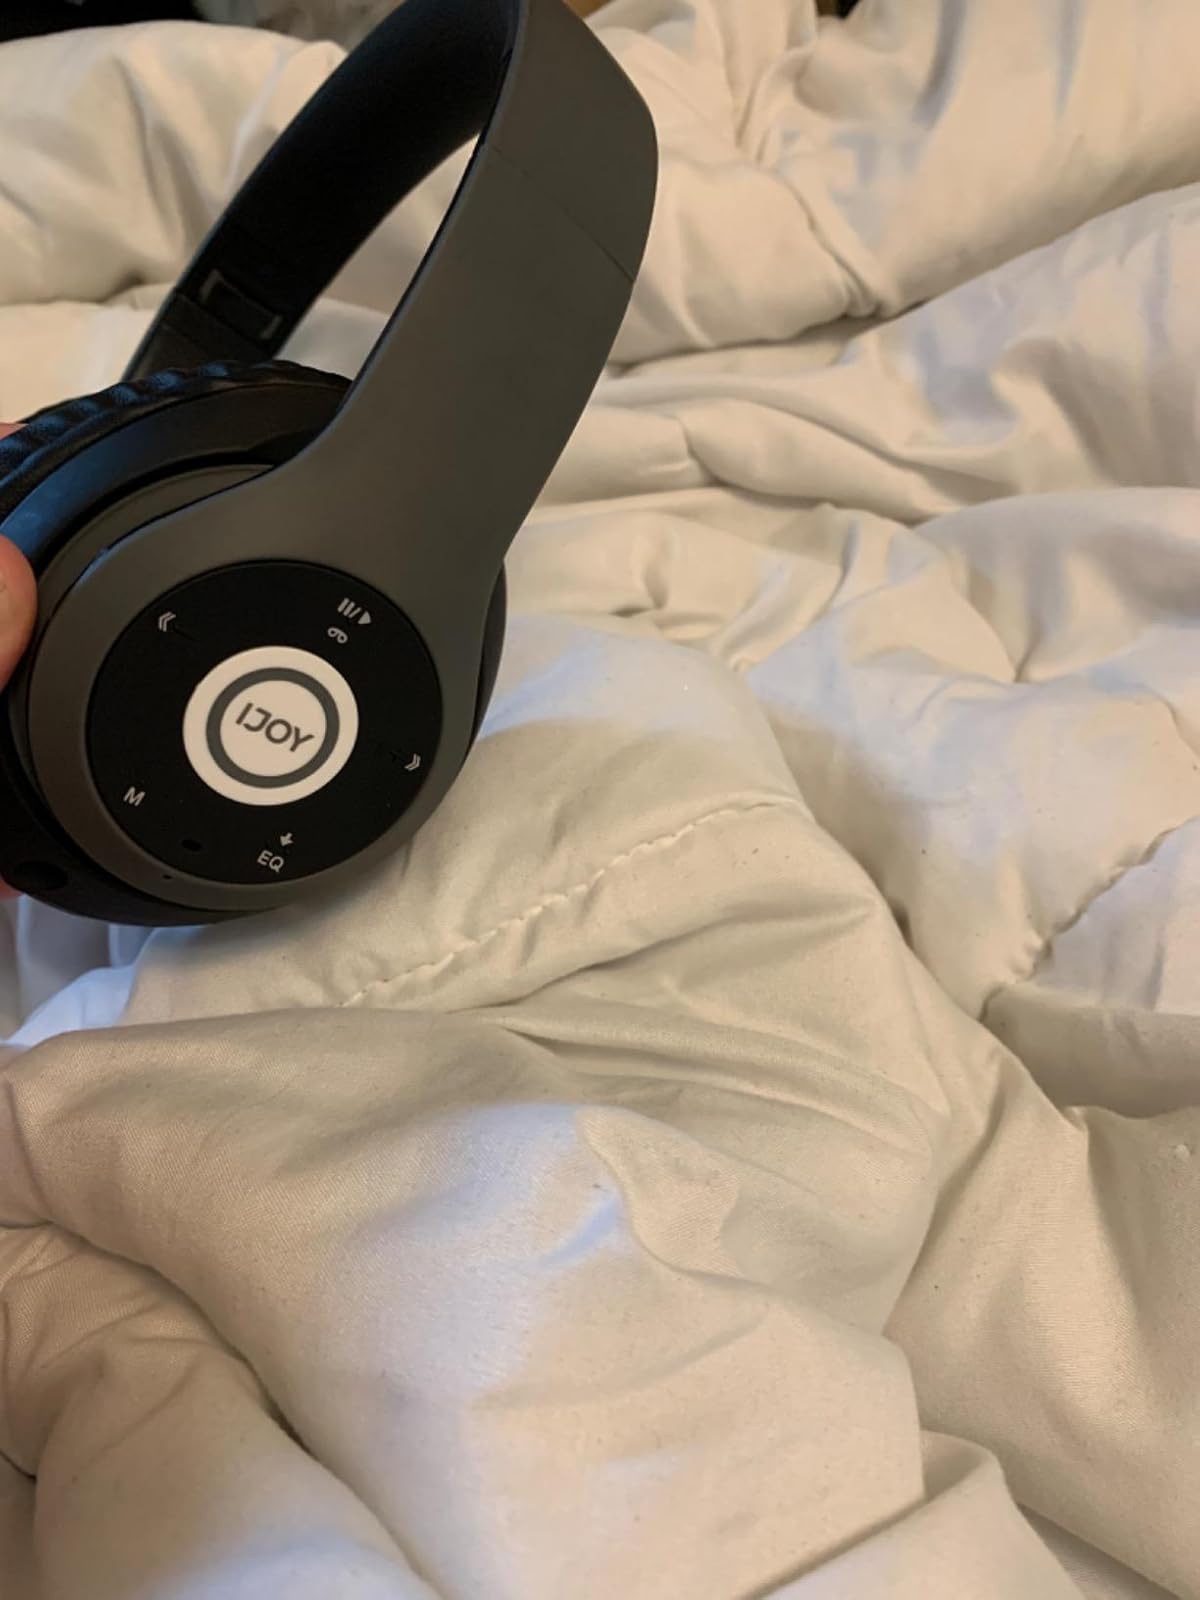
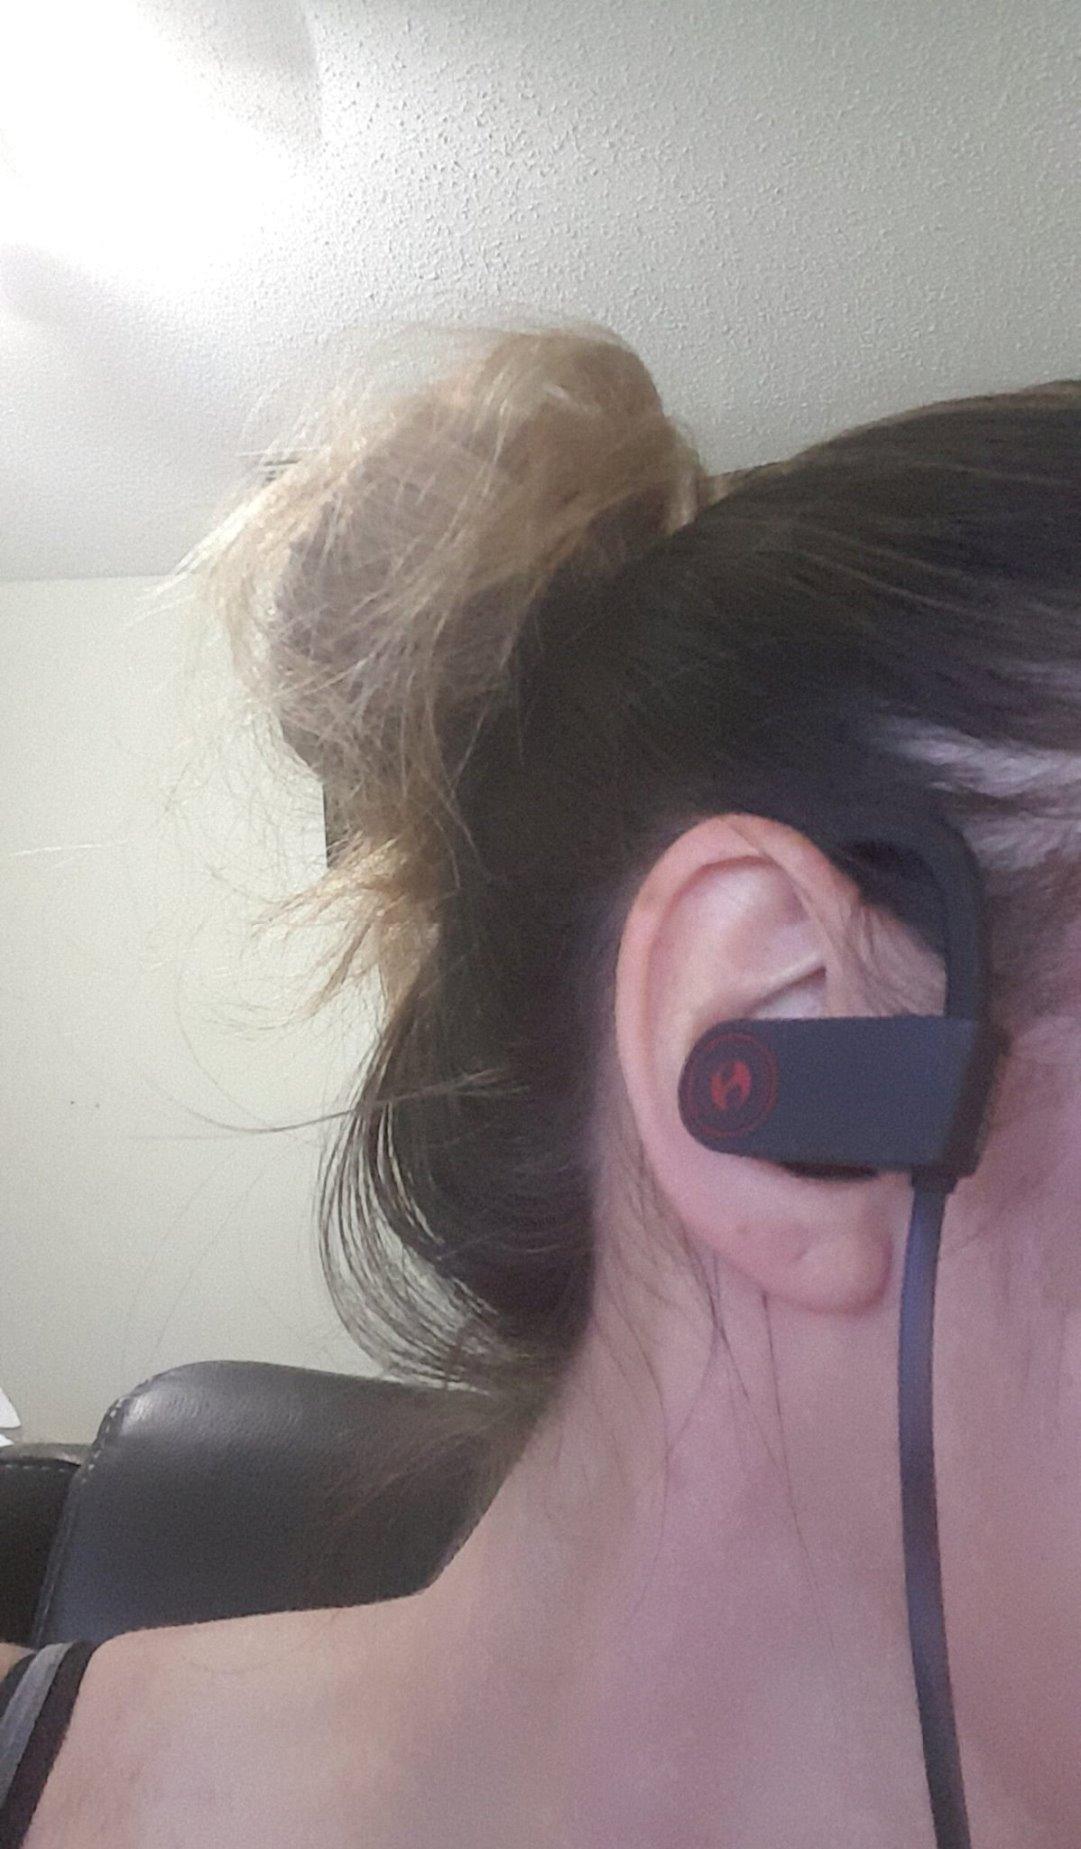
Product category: headphones
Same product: no